An Airport for Aliens Currently Run by Dogs

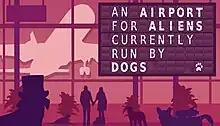

An Airport for Aliens Currently Run by Dogs is an adventure video game developed and published by Strange Scaffold. Players explore airports and interact with intelligent, talking dogs. It was released for Windows, Xbox Series X/S, and Nintendo Switch.